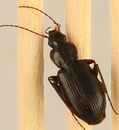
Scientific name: Calathus advena
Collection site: Rocky Mountains NEON (RMNP), plot RMNP_014